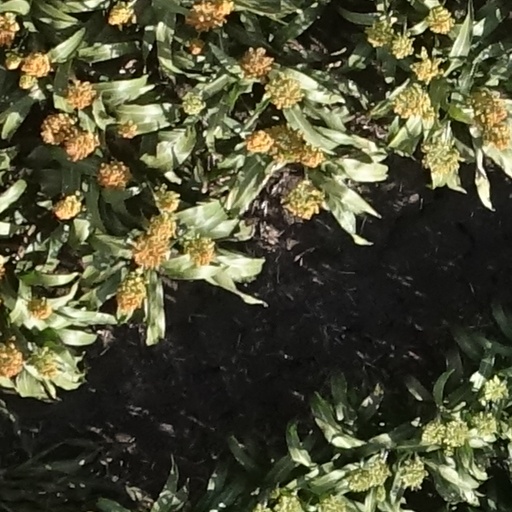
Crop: sorghum